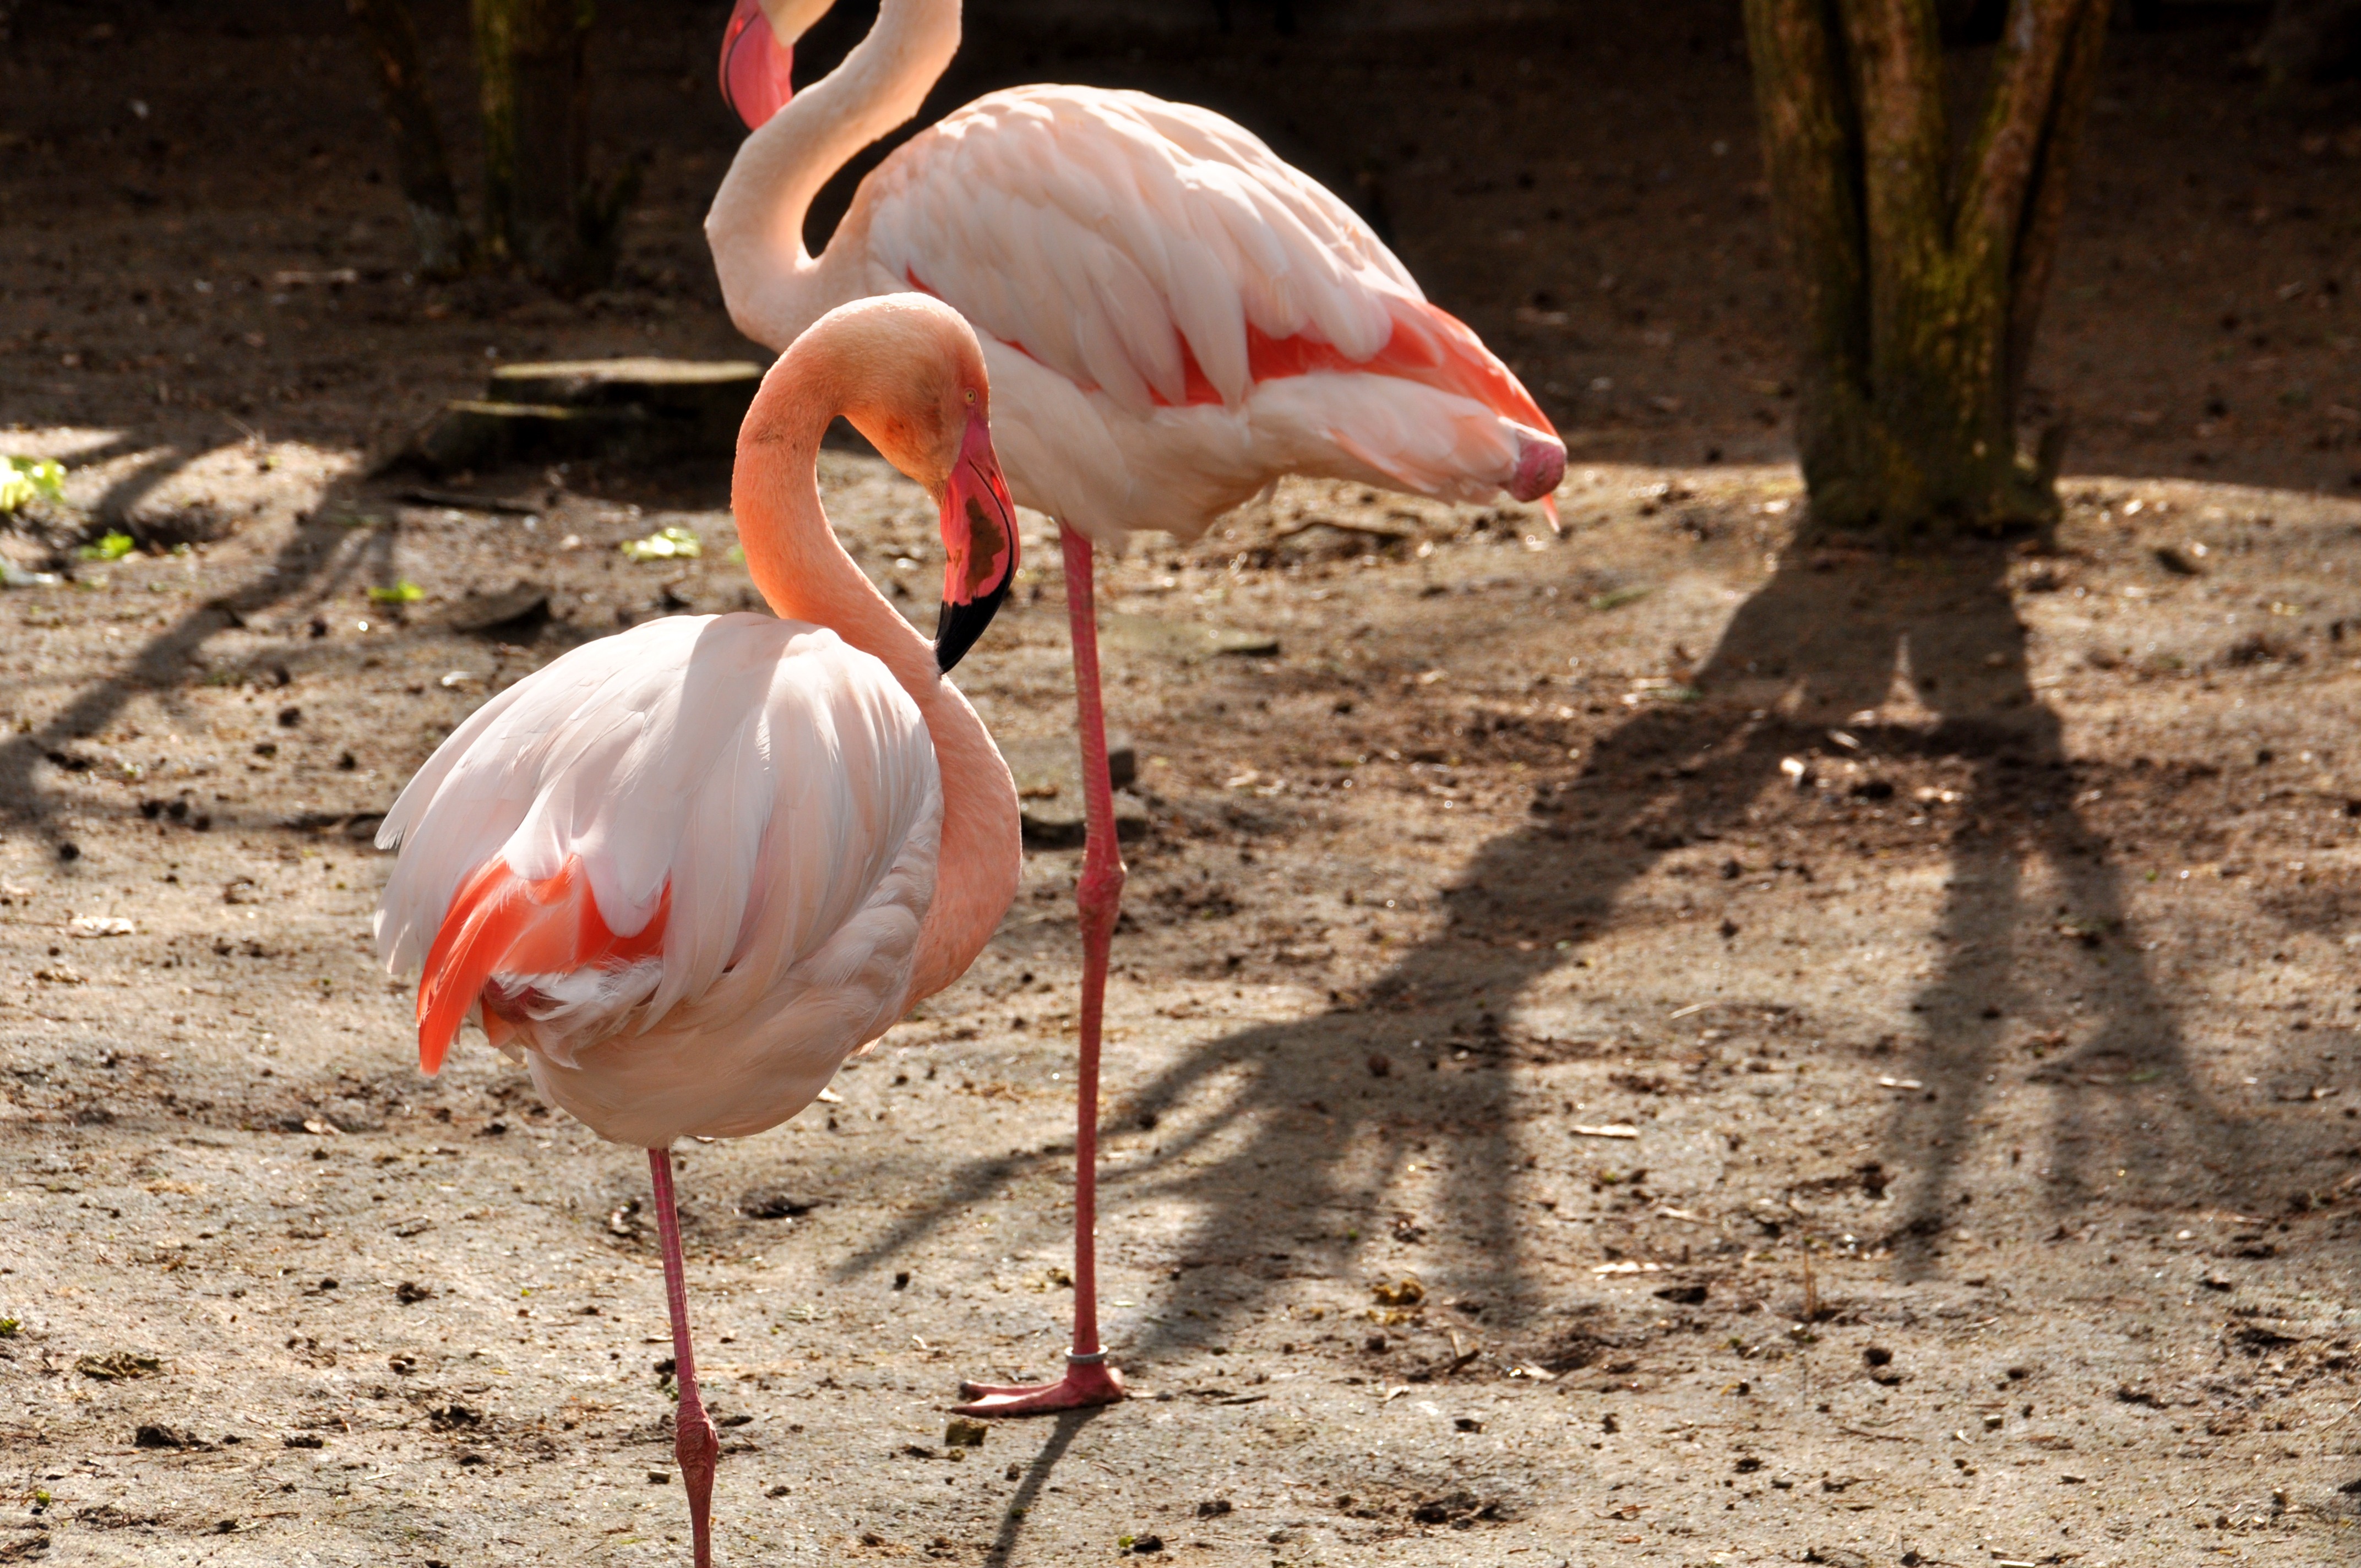
bird, wildlife, zoo, beak, pink, fauna, flamingo, phoenicopteridae, vertebrate, water bird, phoenicopteriform